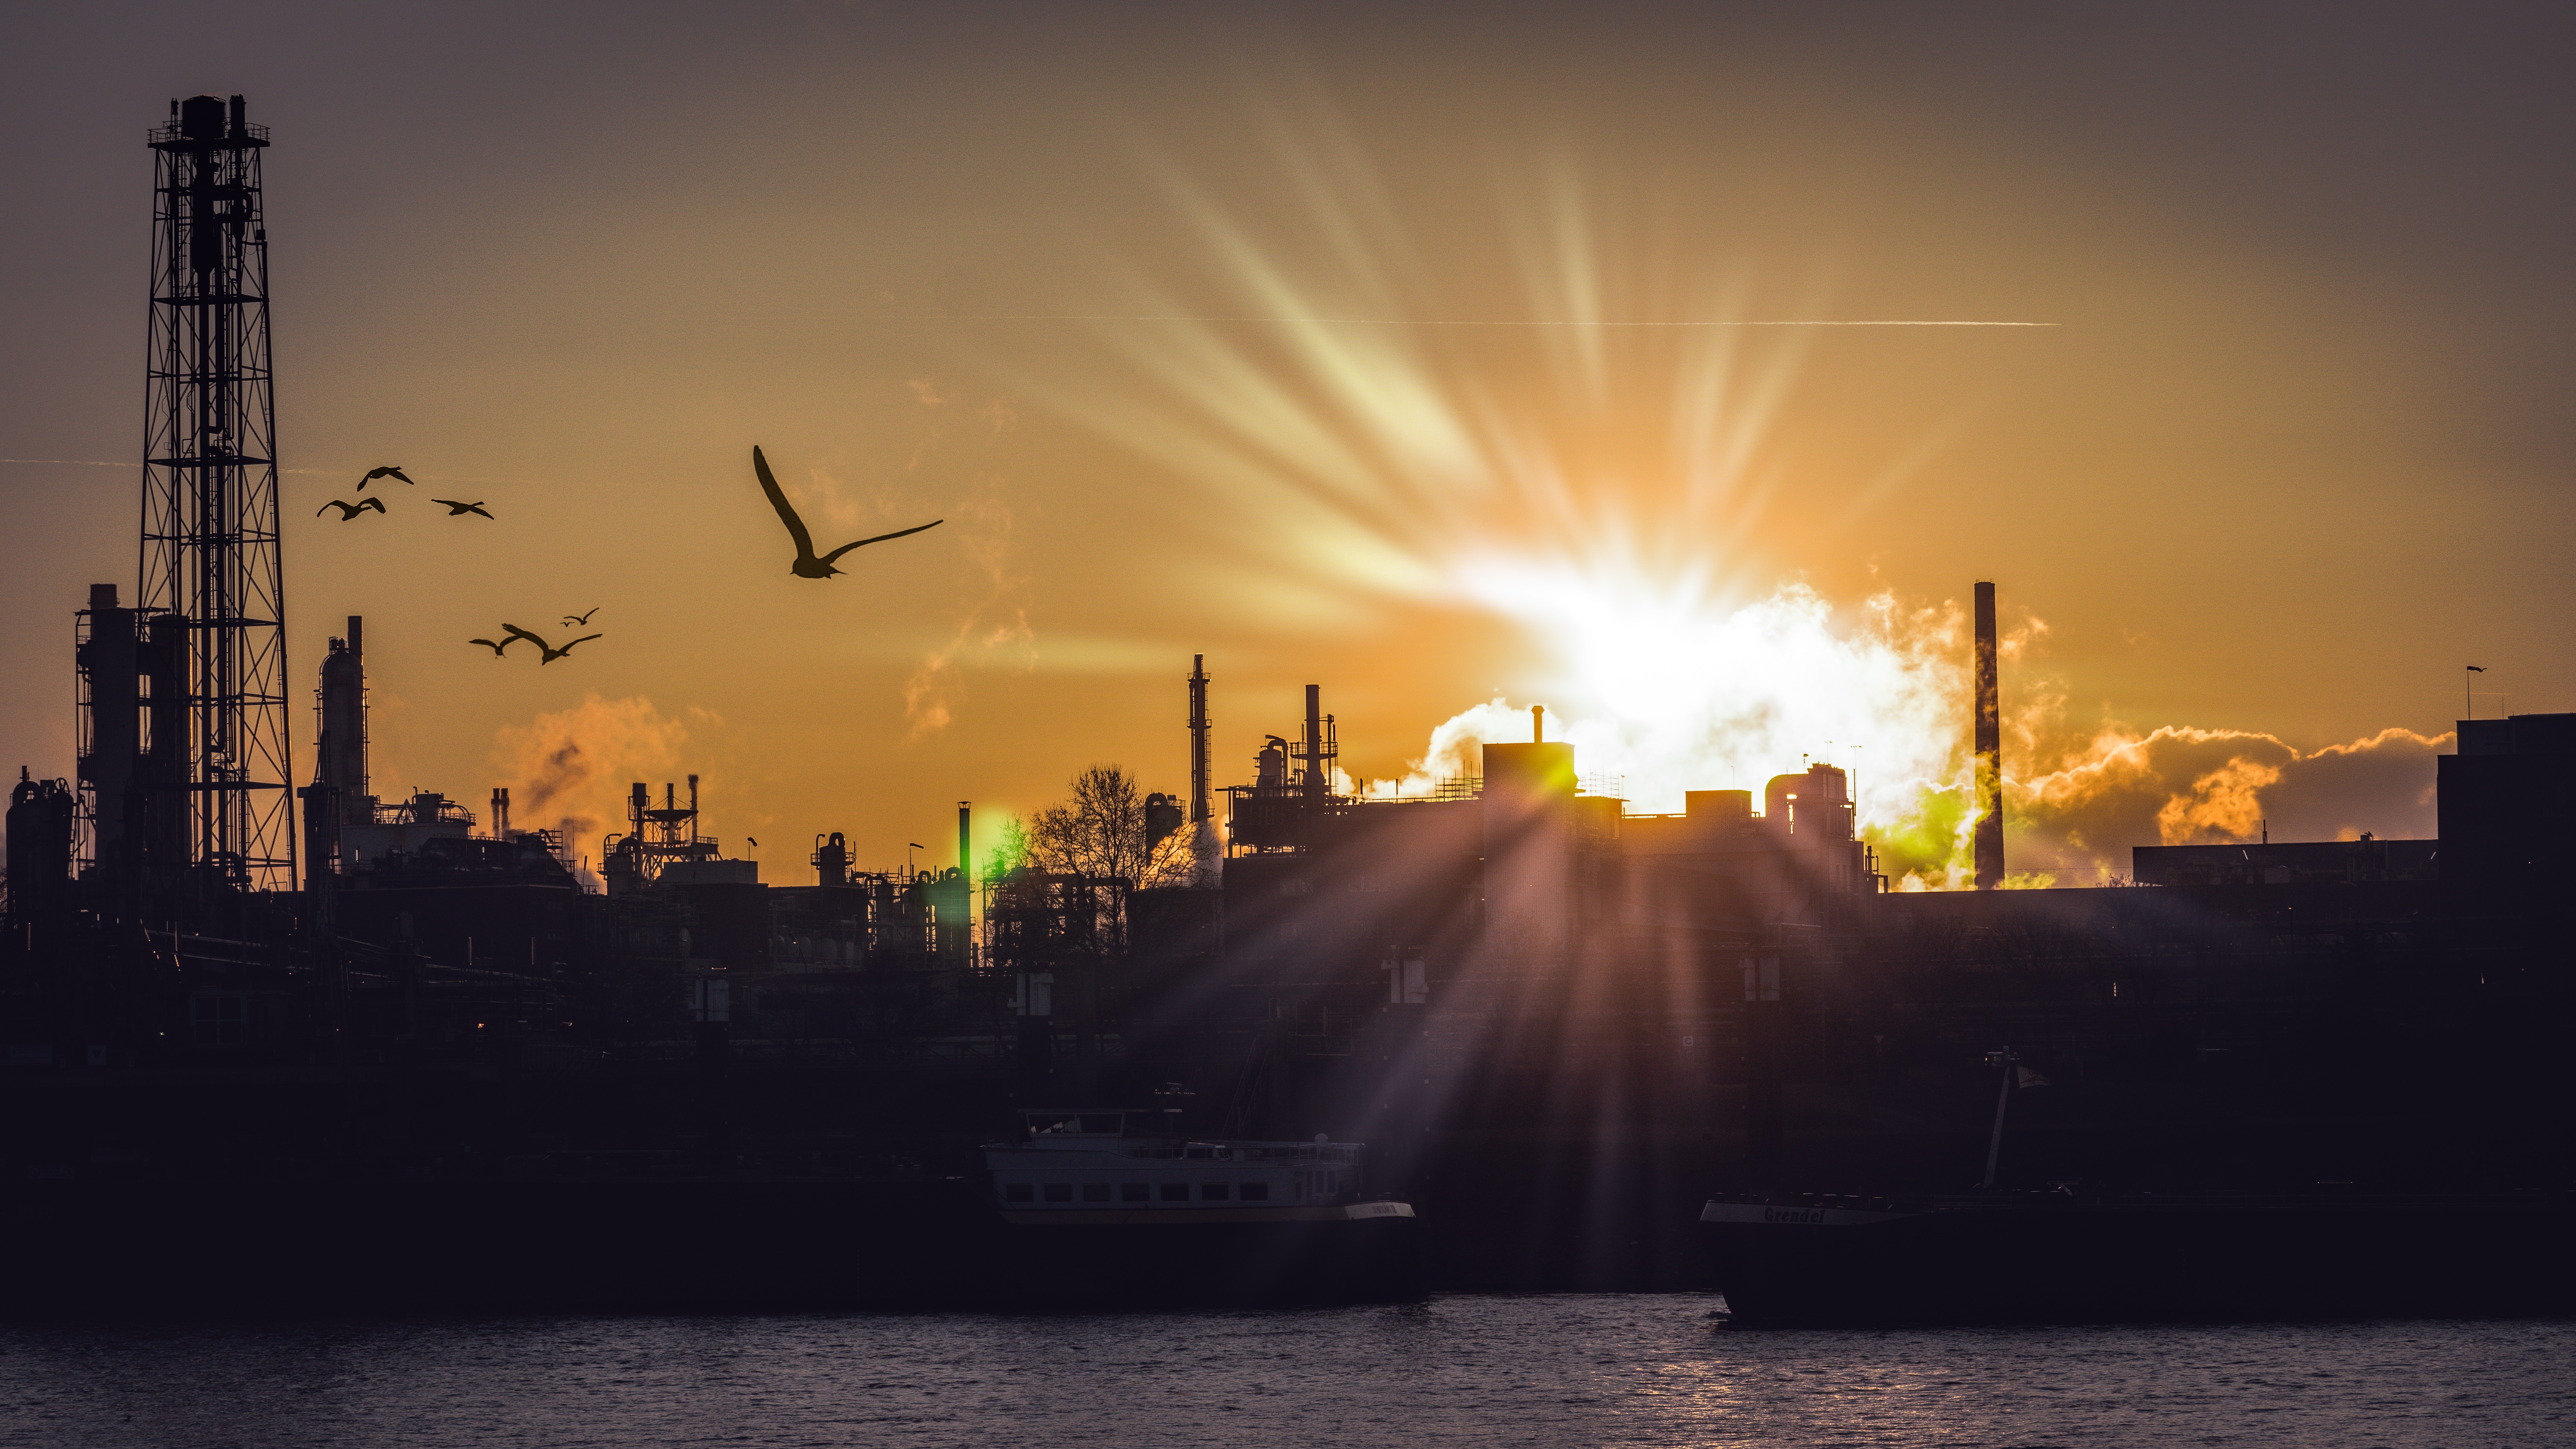
water, light, sky, sun, sunrise, sunset, skyline, night, sunlight, morning, dawn, cityscape, dusk, evening, twilight, golden, reflection, vehicle, romance, romantic, industry, birds, clouds, landscapes, abendstimmung, afterglow, evening sky, setting sun, bayerwerk, atmosphere of earth